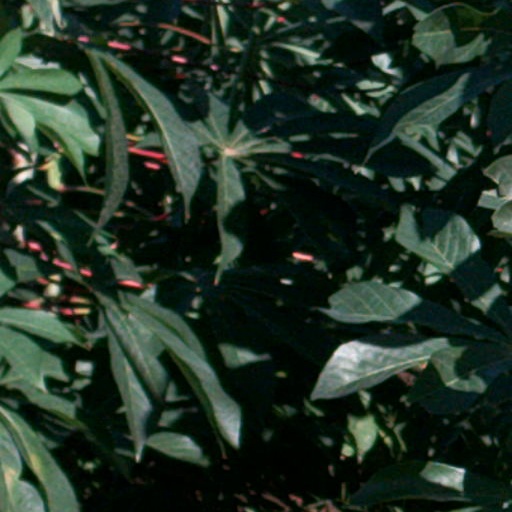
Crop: cassava